Leta Manasulu (1966 film)

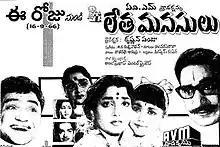
Theatrical release poster

Leta Manasulu is a 1966 Indian Telugu-language film directed by Krishnan–Panju and produced by A. V. Meiyappan under AVM Productions banner. The film stars Haranath, Jamuna and Kutty Padmini. It is a remake of the 1965 Tamil film "Kuzhandaiyum Deivamum" which itself was an adaptation of the 1961 film "The Parent Trap", in turn based on Erich Kästner's 1949 German novel "Lisa and Lottie". The film was released on 16 September 1966.